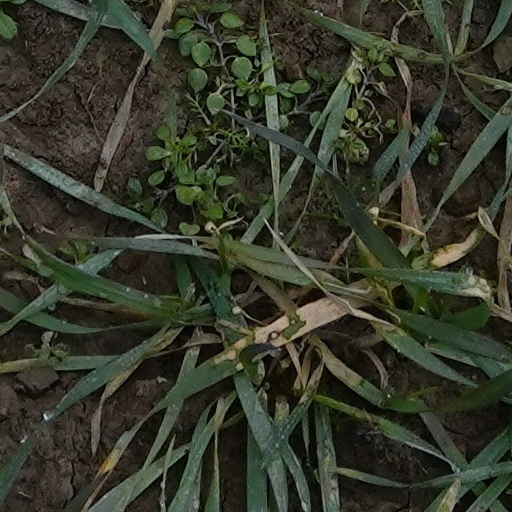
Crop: wheat